Deep Purple

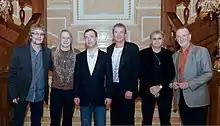
Deep Purple with then-Russian President Dmitry Medvedev in 2011

Deep Purple have influenced a number of rock and metal acts including Accept, Aerosmith, Alice in Chains, Anthrax, Bon Jovi, Cannibal Corpse, Carcass, Celtic Frost, the Charlatans, Def Leppard, Dinosaur Jr., Dio, Dokken, Dream Theater, Europe, Exciter, Exodus, Lita Ford, Heart, Helloween, Iron Maiden, Judas Priest, King's X, Kiss, London, Yngwie Malmsteen, Megadeth, the Melvins, Mercyful Fate, Metallica, Ministry, Mötley Crüe, Motörhead, Overkill, Pantera, Prong, Queen, Rage Against the Machine, Rush, Saxon, Scorpions, Sepultura, Slayer, the Smashing Pumpkins, Soundgarden, Stryper, Stuck Mojo, Testament, UFO, Van Halen, Venom, and Wolfmother.